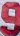
Number: 9